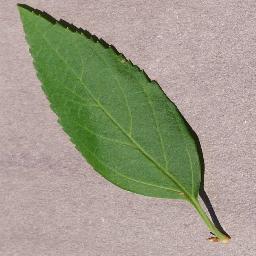
Label: Cherry___healthy